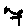
Label: 7